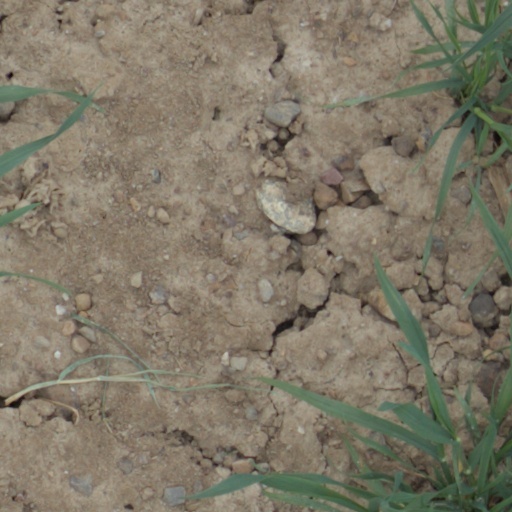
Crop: wheat